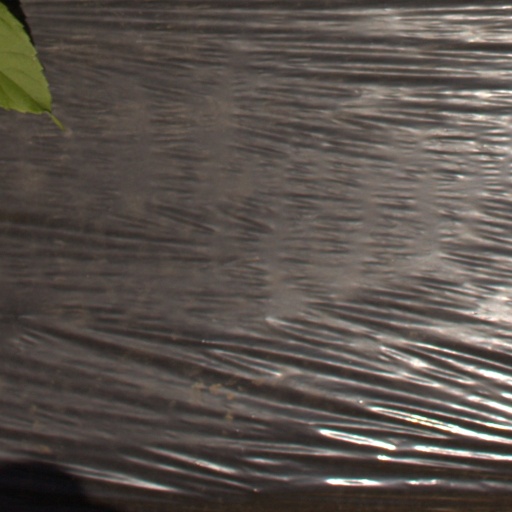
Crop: Jerusalem artichoke